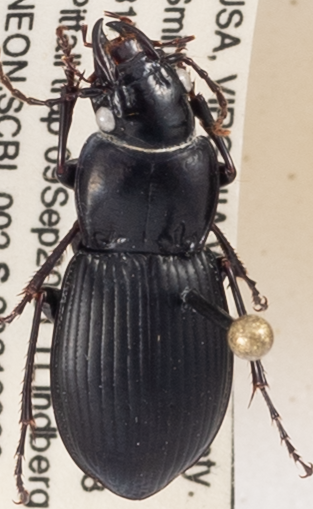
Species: Cyclotrachelus sigillatus
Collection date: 2021-09-09
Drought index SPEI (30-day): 1.69
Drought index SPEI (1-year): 0.594
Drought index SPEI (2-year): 0.258